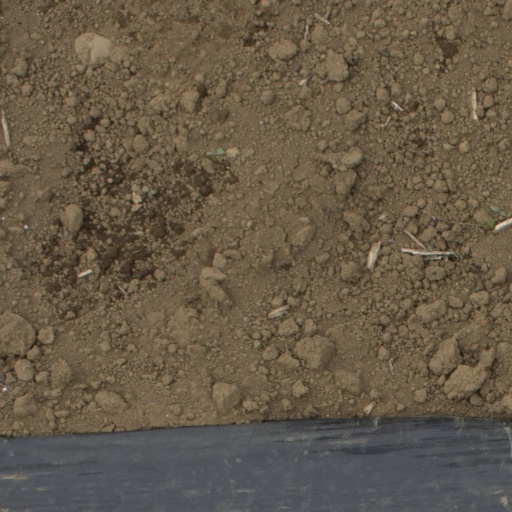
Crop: Jerusalem artichoke